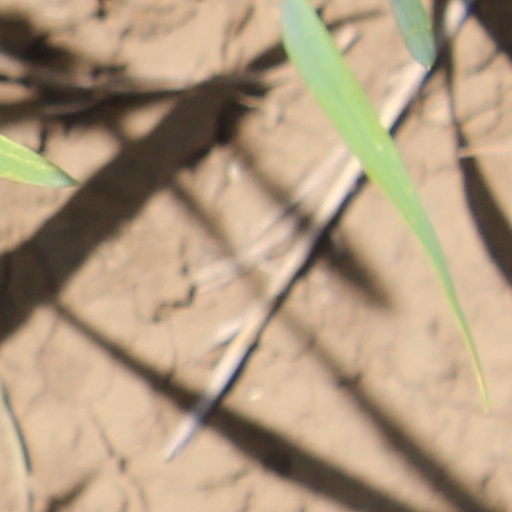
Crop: wheat